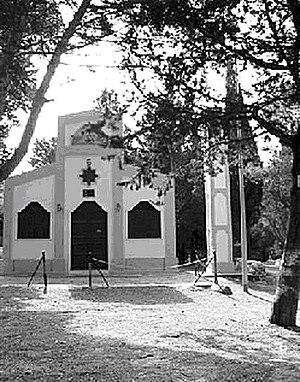
Montursi est un hameau de la commune de Gioia del Colle dans la ville métropolitaine de Bari dans la région des Pouilles en Italie. Sa population s'élevait à 700 habitants en 2008.